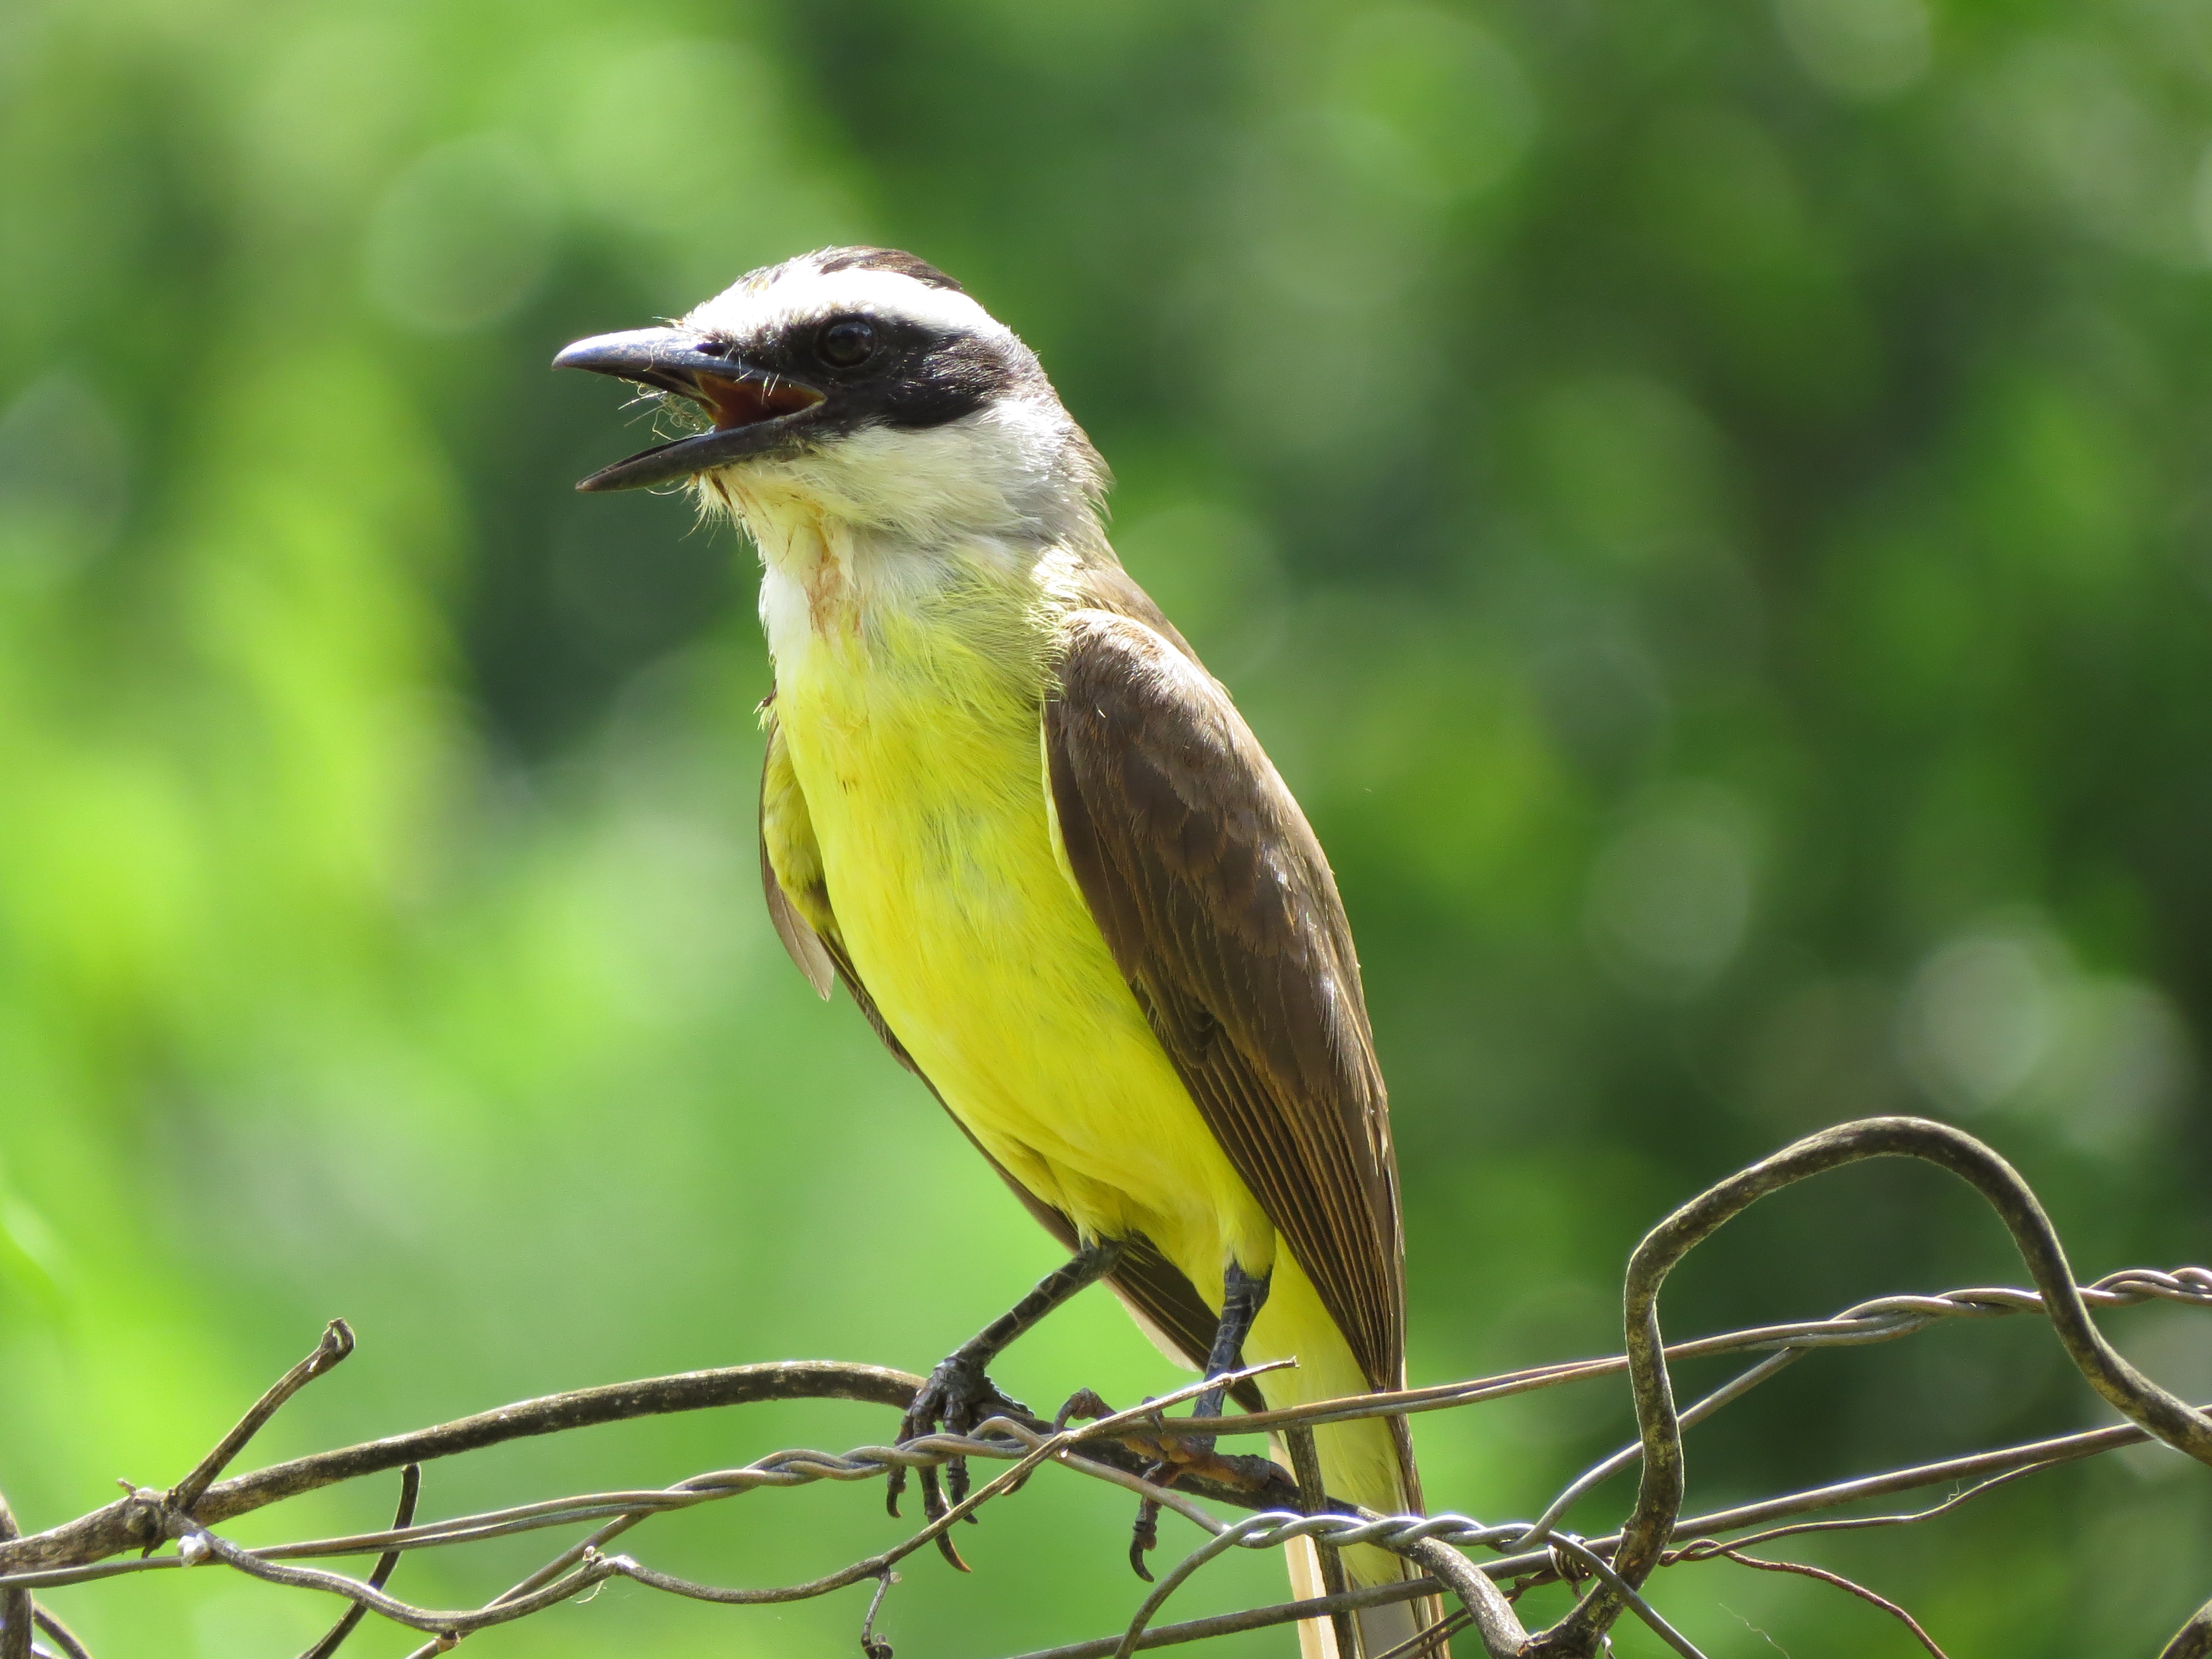
branch, bird, wildlife, beak, fauna, vertebrate, finch, perching bird, nightingale